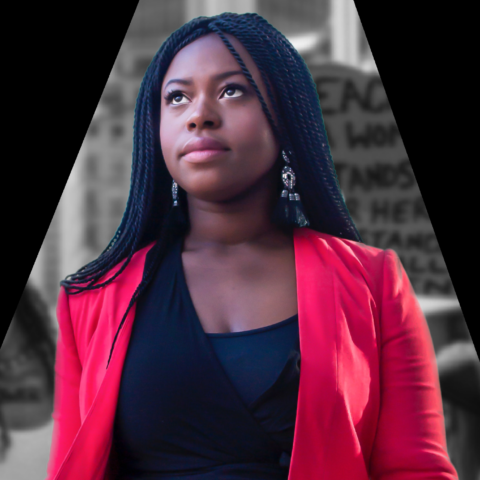
Gender: women